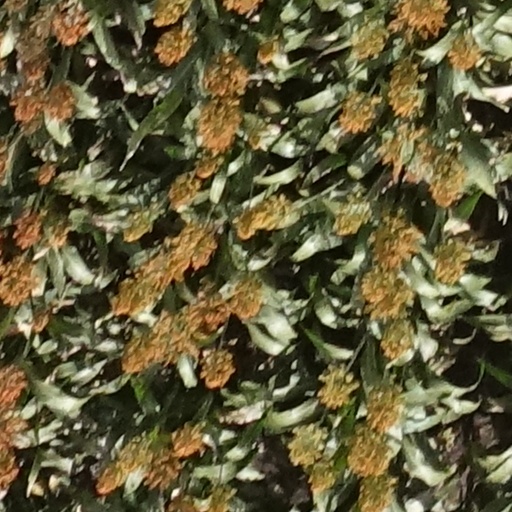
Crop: sorghum